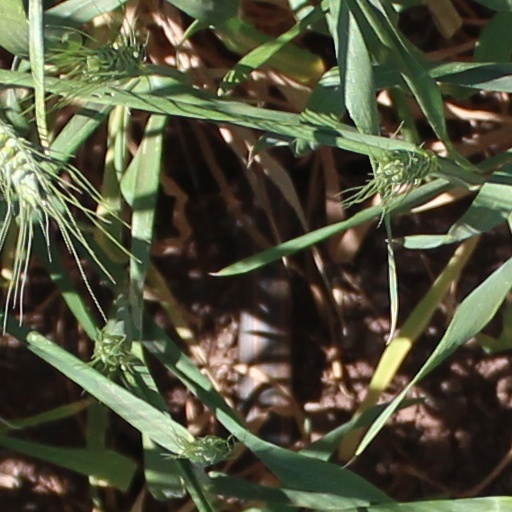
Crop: wheat